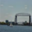
Label: bridge